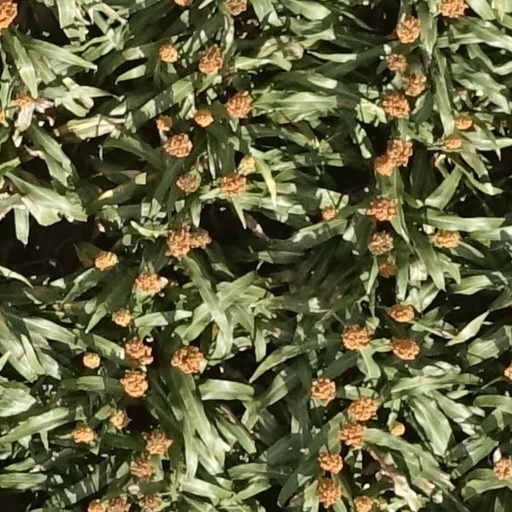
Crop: sorghum